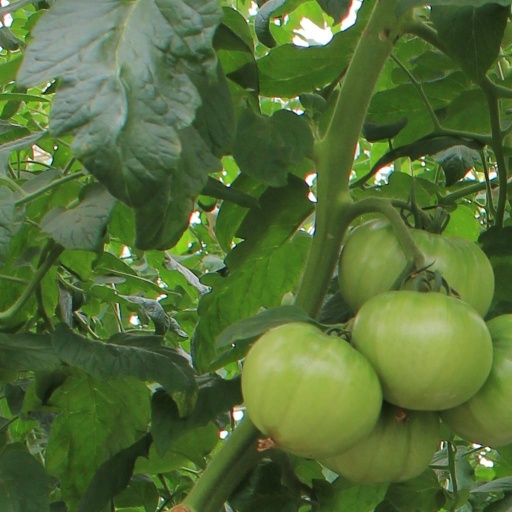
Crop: tomato